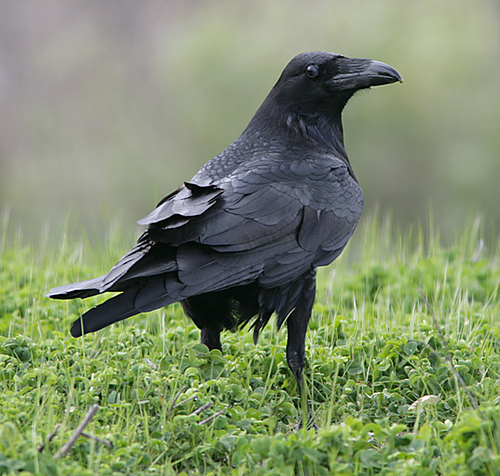
this bird has a relatively large, slightly curved bill and is covered in black feathers.
this large bird is completely black with a short, thick beakan all black bird with a curved downwards beaka black raven with glossy black feathers, and is black all over.
medium to large black bird with long black tarsus and long black beak
this bird has wings that are black and has a long thick bill
this particular bird has a black belly and gray breats and gray secondary
this bird has wings that are black and has a thick bill
this bird is entirely jet black but is notable for the very thick black bill which tapers down in front.
a small black bird, with a thick tarsus, and a pointed bill.
Species: Common Raven